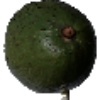
Label: Avocado 1